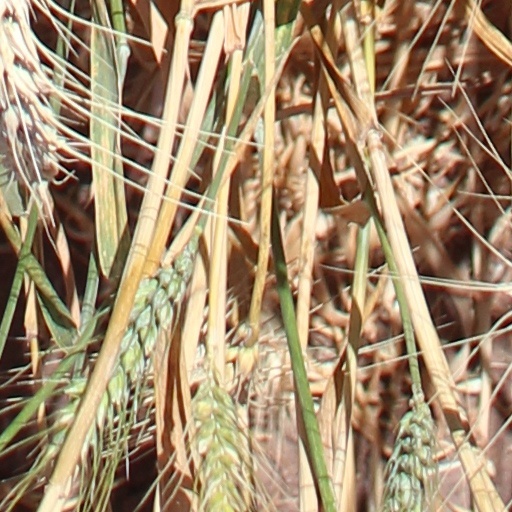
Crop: wheat